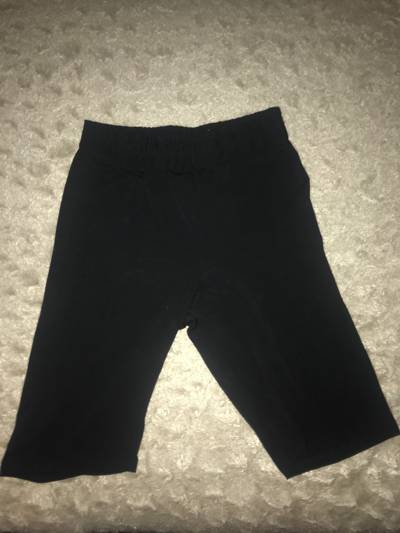
Waste category: clothes